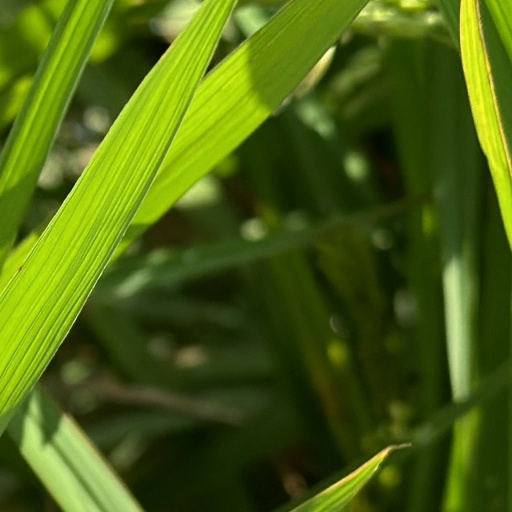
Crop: rice